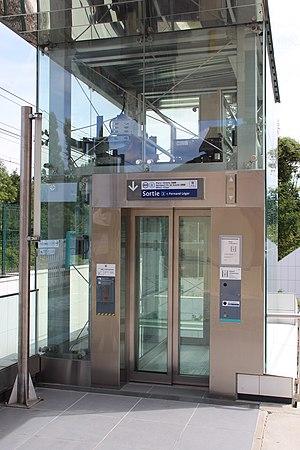
Gare de Courcelle-sur-Yvette en France. Camera location48°
La gare de Courcelle-sur-Yvette est une gare ferroviaire française de la ligne de Sceaux, située dans la commune de Gif-sur-Yvette.